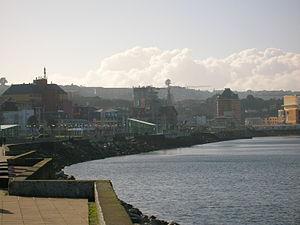
Puerto Montt est une ville et une commune du Chili, capitale de la province de Llanquihue et de la région des Lacs. Fortement dépendante des activités touristiques et de transport, Puerto Montt est la porte d'entrée de la Patagonie chilienne qui commence au niveau de l'estuaire de Reloncaví et s'étend jusqu'au cap Horn.